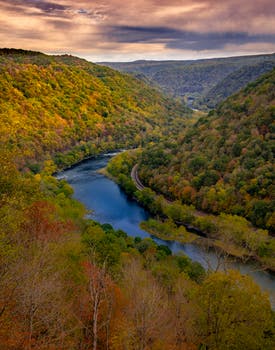
Label: No Watermark